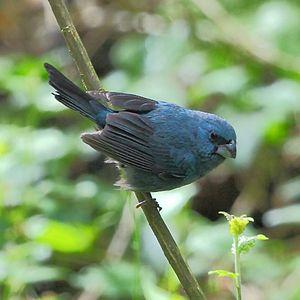
Cyanoloxia est un genre de passereaux de la famille des Cardinalidae.